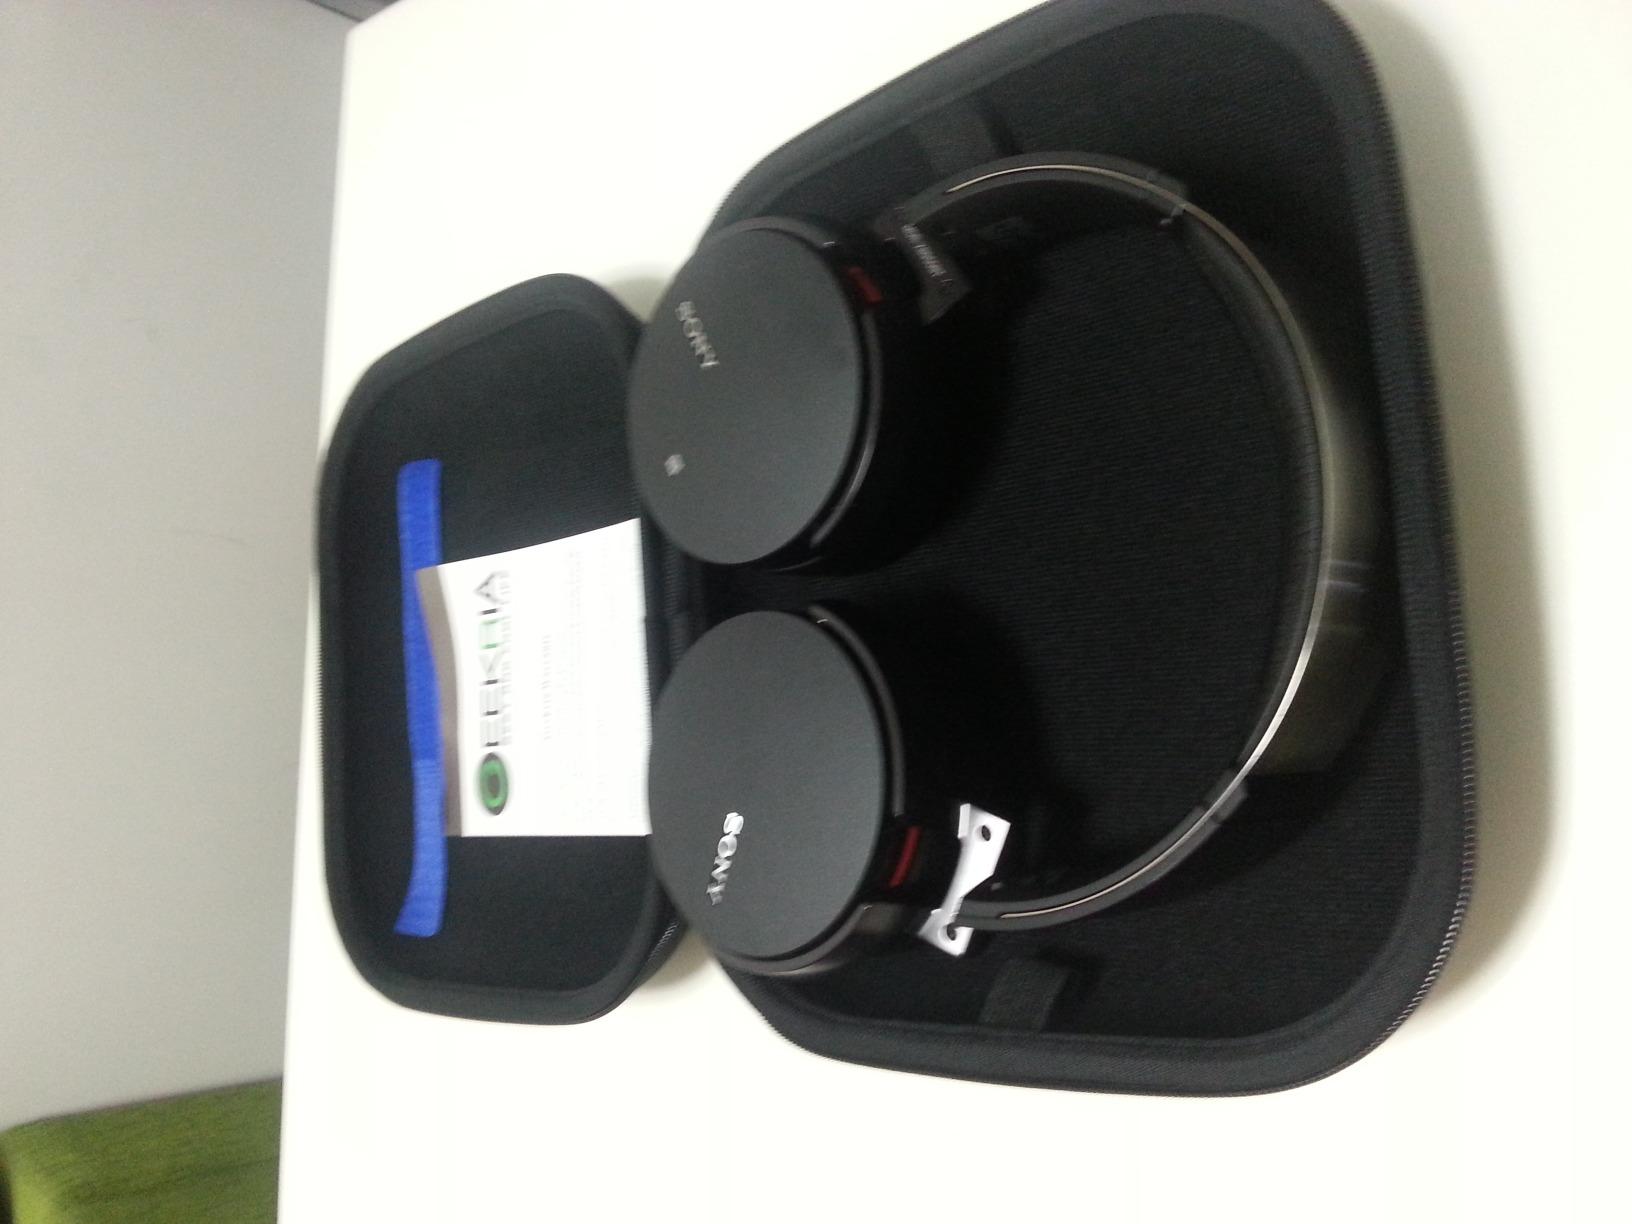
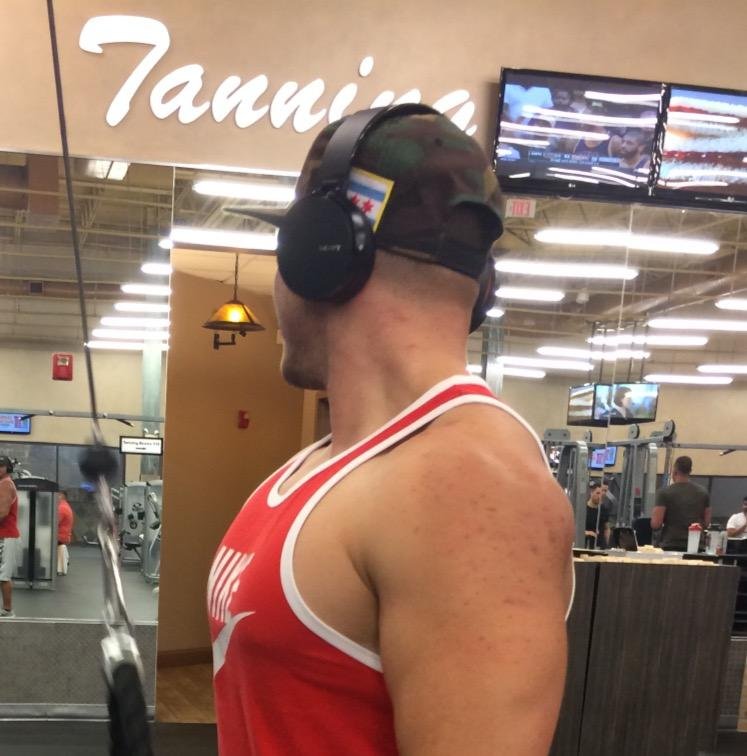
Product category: headphones
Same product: yes